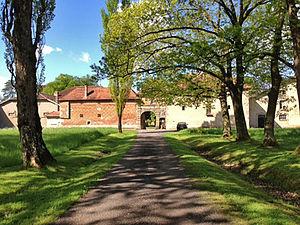
Cet article recense les monuments historiques de la Moselle, en France.
la liste des châteaux de la Moselle recense de manière non exhaustive les châteaux, maisons fortes, mottes castales, situés dans le département français de la Moselle. Il est fait état des inscriptions et classements au titre des monuments historiques.
La famille de Martimprey est une famille subsistante de la noblesse française originaire de Lorraine, anoblie en 1614 ou maintenue noble en 1618 et reconnue comte en 1874.